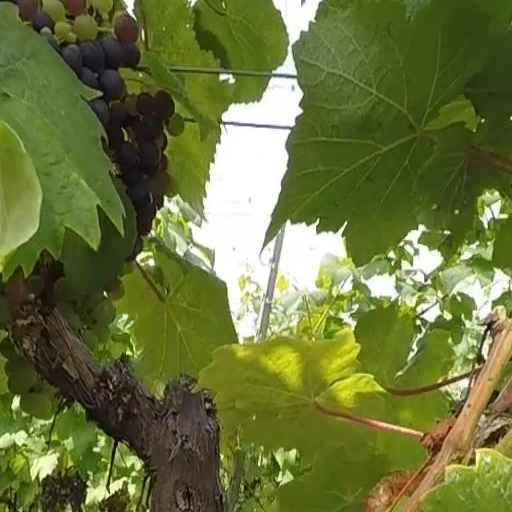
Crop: grape